Athena

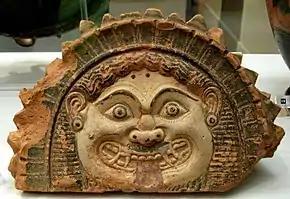
Classical Greek depiction of Medusa from the fourth century BC

Athena was not only the patron goddess of Athens, but also other cities, including Pergamon, Argos, Sparta, Gortyn, Lindos, and Larisa. The various cults of Athena were all branches of her panhellenic cult and often proctored various initiation rites of Grecian youth, such as the passage into citizenship by young men or the passage of young women into marriage. These cults were portals of a uniform socialization, even beyond mainland Greece. Athena was frequently equated with Aphaea, a local goddess of the island of Aegina, originally from Crete and also associated with Artemis and the nymph Britomartis. In Arcadia, she was assimilated with the ancient goddess Alea and worshiped as Athena Alea. Sanctuaries dedicated to Athena Alea were located in the Laconian towns of Mantineia and Tegea. The temple of Athena Alea in Tegea was an important religious center of ancient Greece. The geographer Pausanias was informed that the "temenos" had been founded by Aleus.